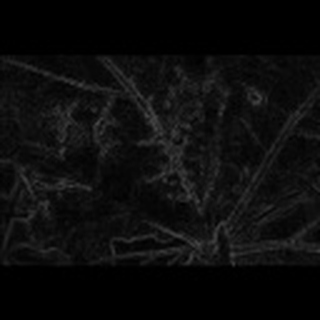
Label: cotton_bacterial_blight